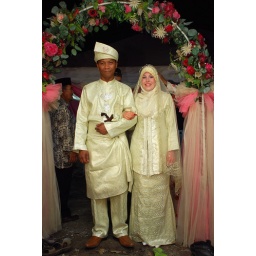
fish from the sea salt from the land in pot will mix together, wonderfull of life